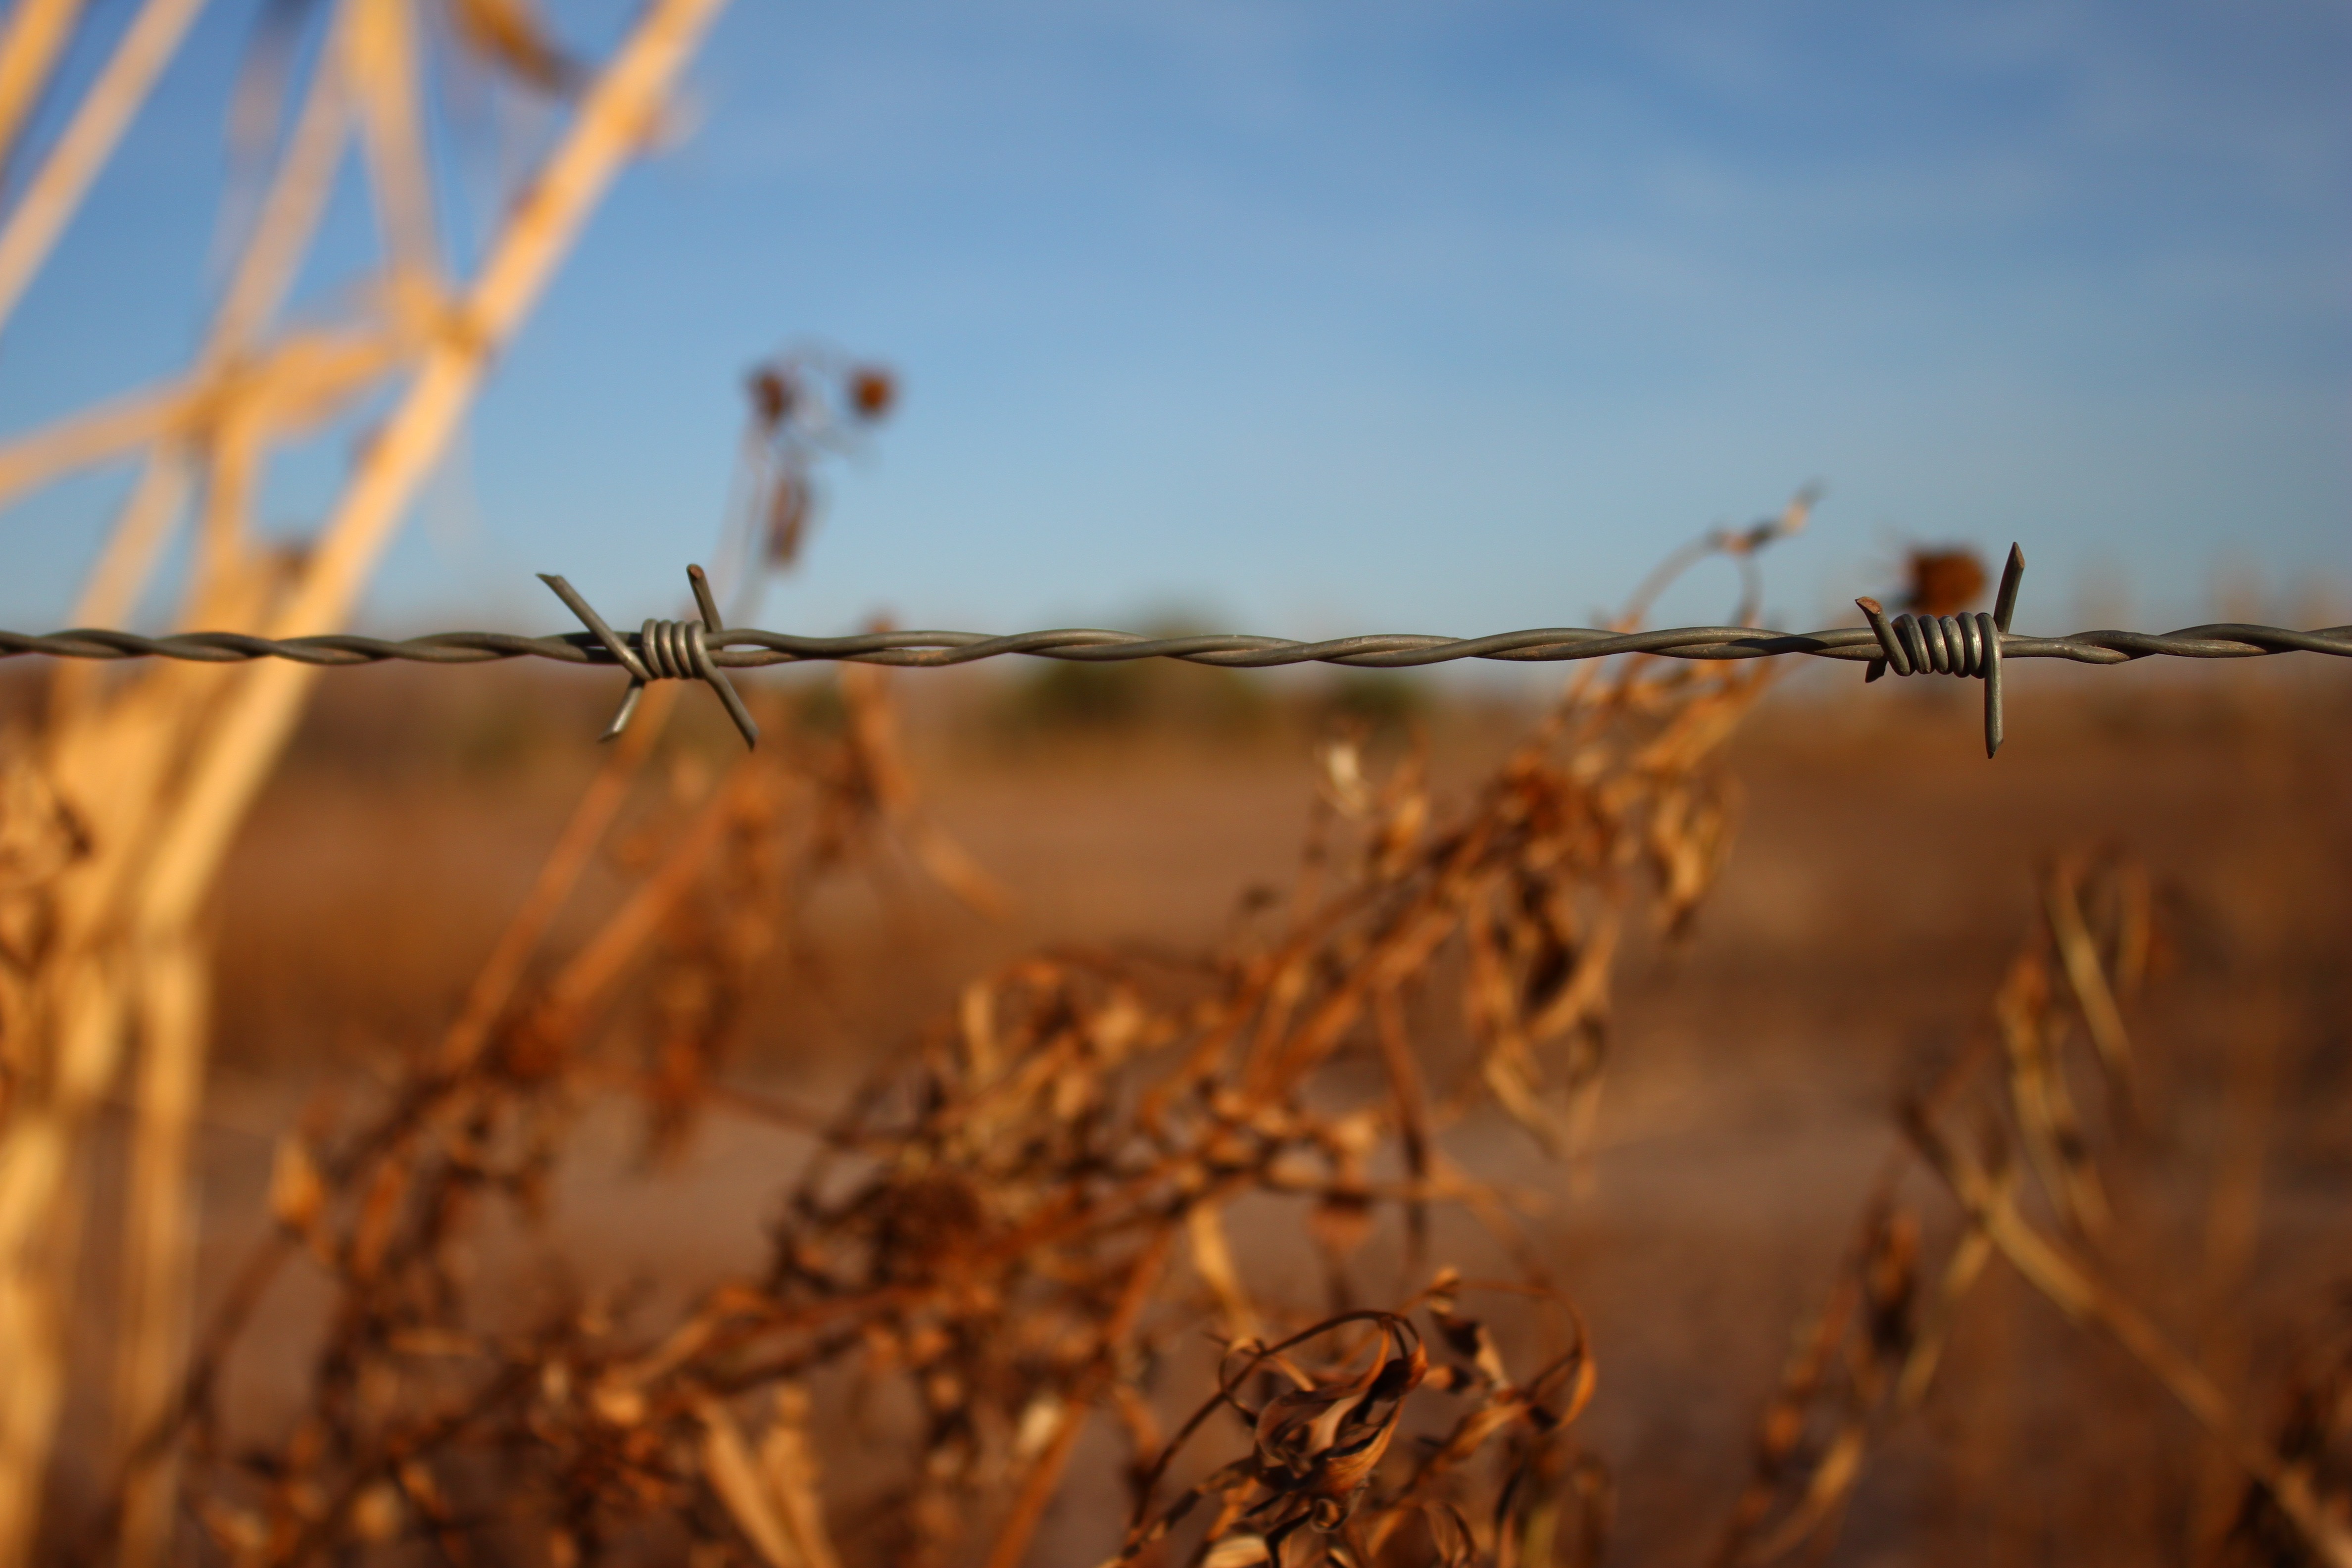
tree, nature, grass, fence, barbed wire, plant, sunset, field, prairie, sunlight, morning, leaf, flower, wire, evening, crop, autumn, metal, soil, agriculture, season, caution, risk, rural area, fence post, barbed wire fence, grass family